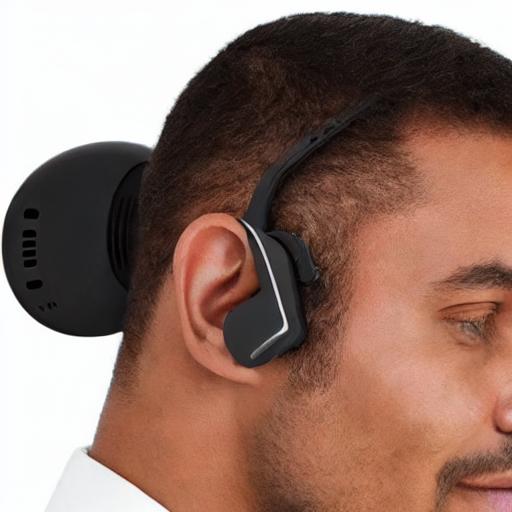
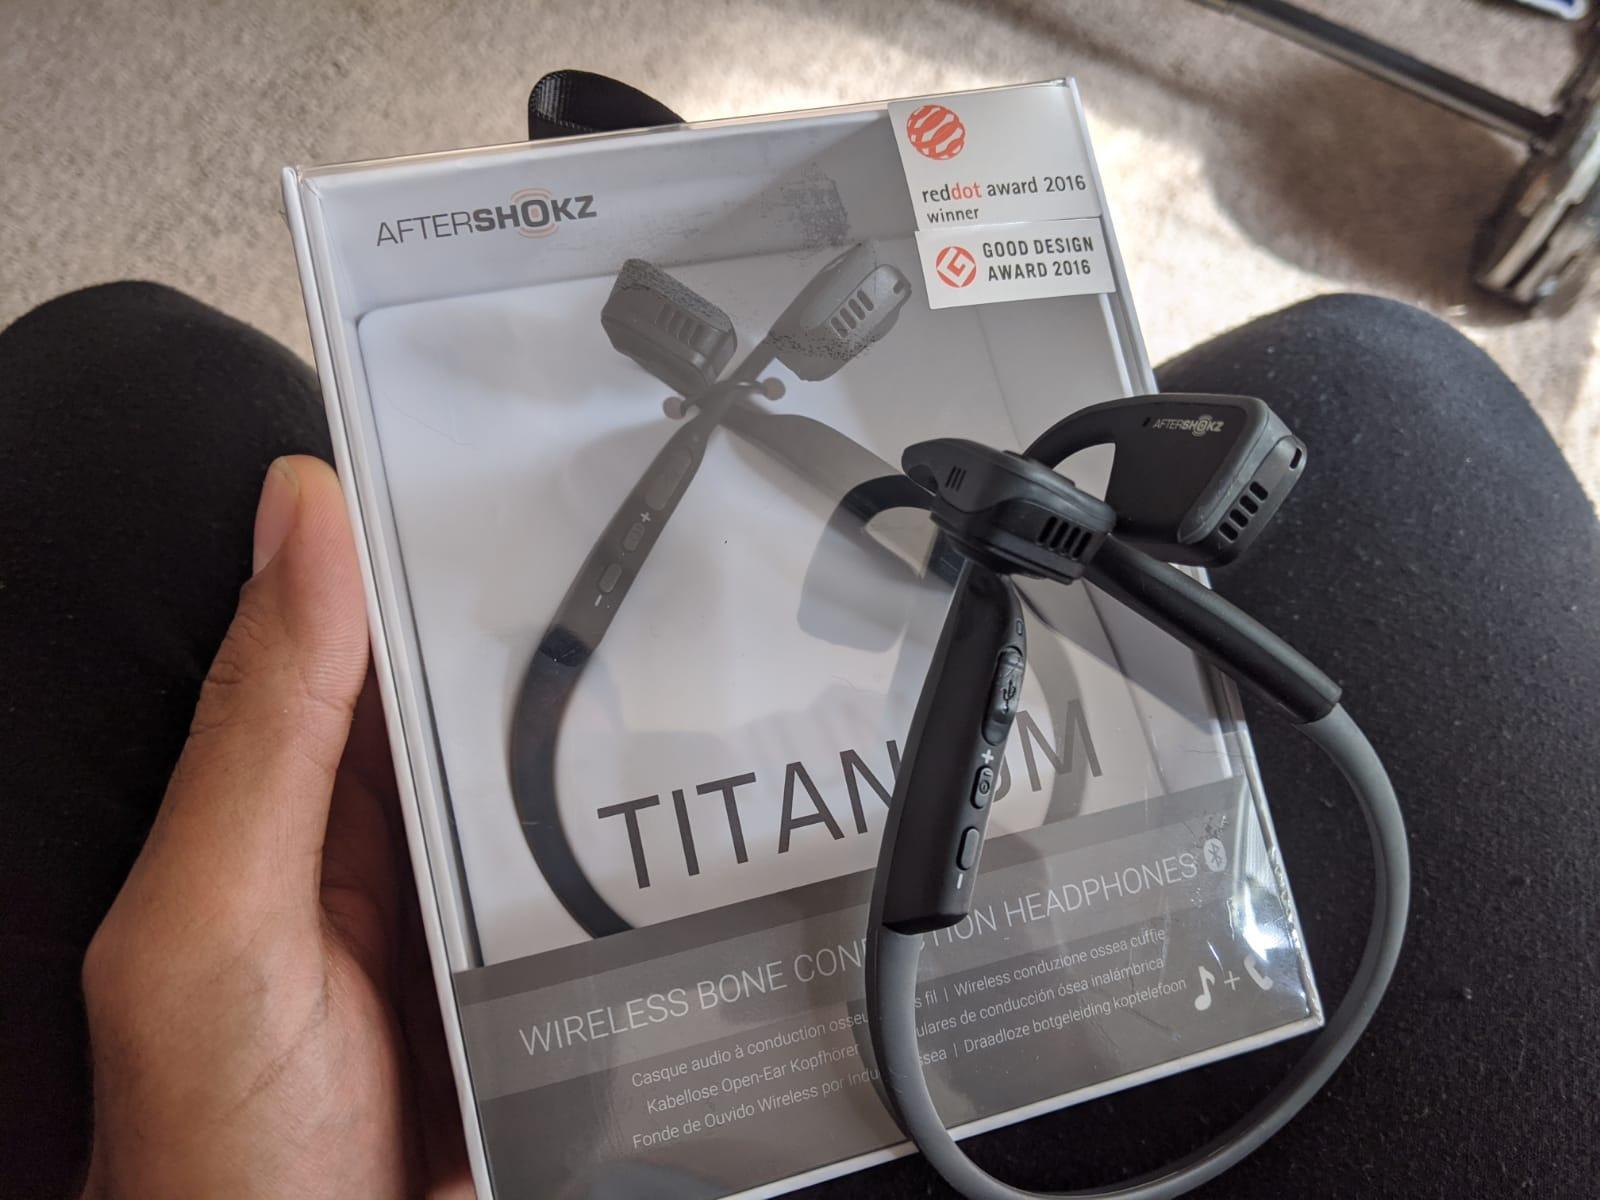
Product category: headphones
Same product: no